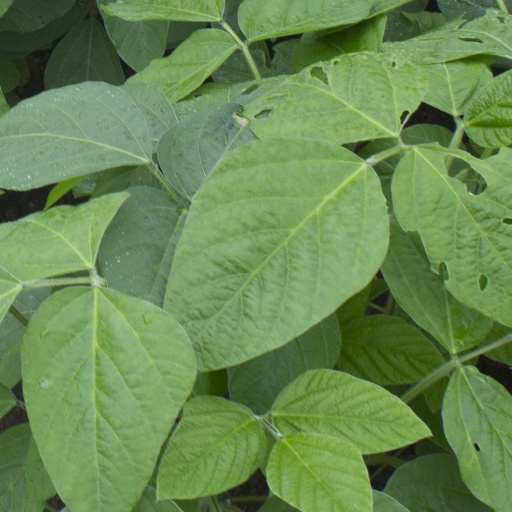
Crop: soybean